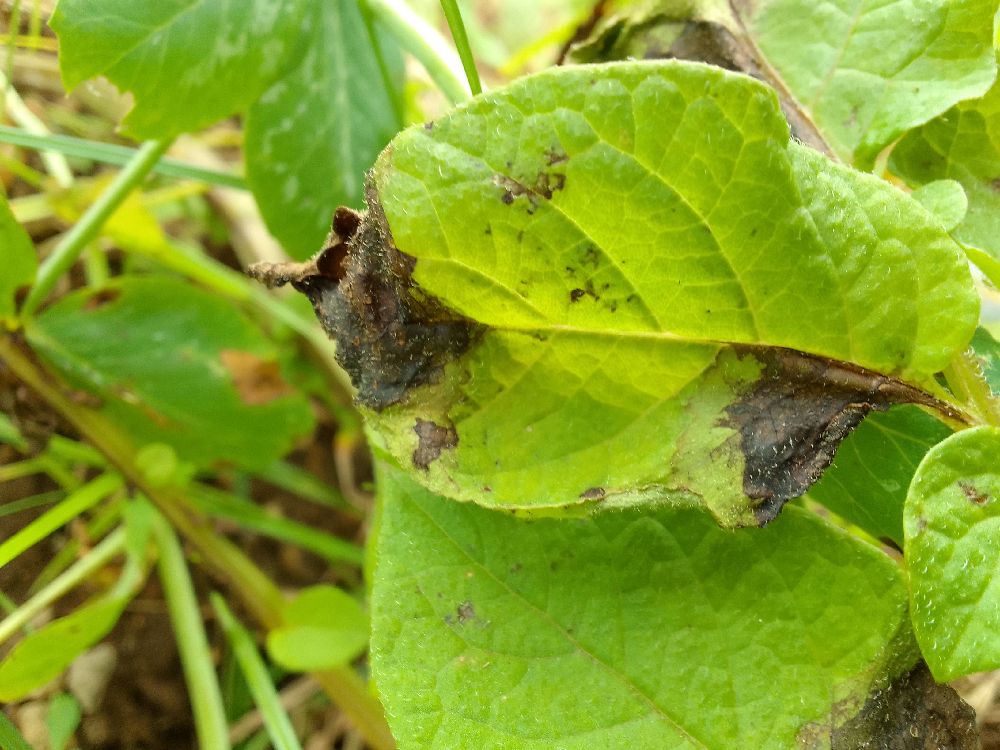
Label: Late blight